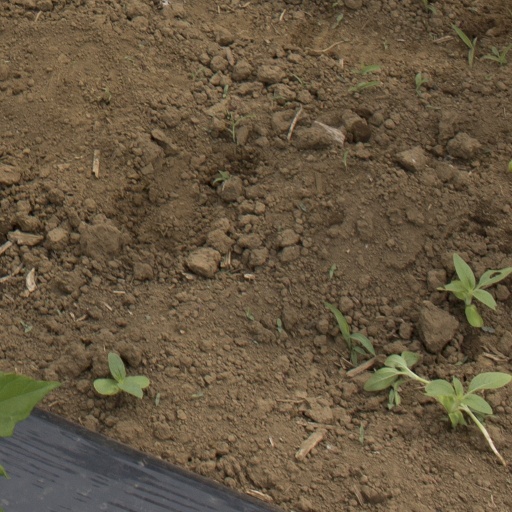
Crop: Jerusalem artichoke